Kninska Krajina

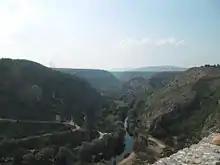
Karst terrain of Kninska Krajina

Kninska Krajina is a geographical and historical region in Dalmatian Hinterland in Croatia, centered around the town of Knin.